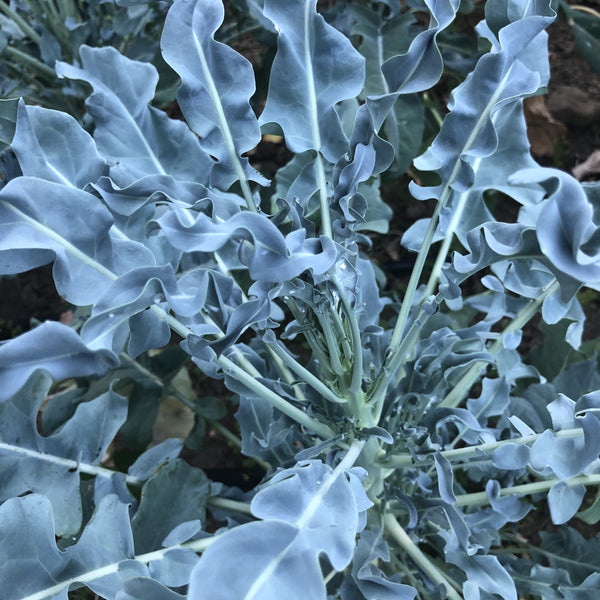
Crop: unknown
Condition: broccoli